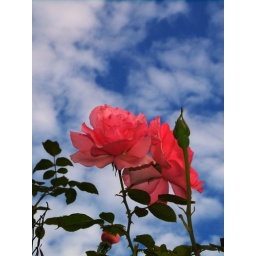
a rose in the sky